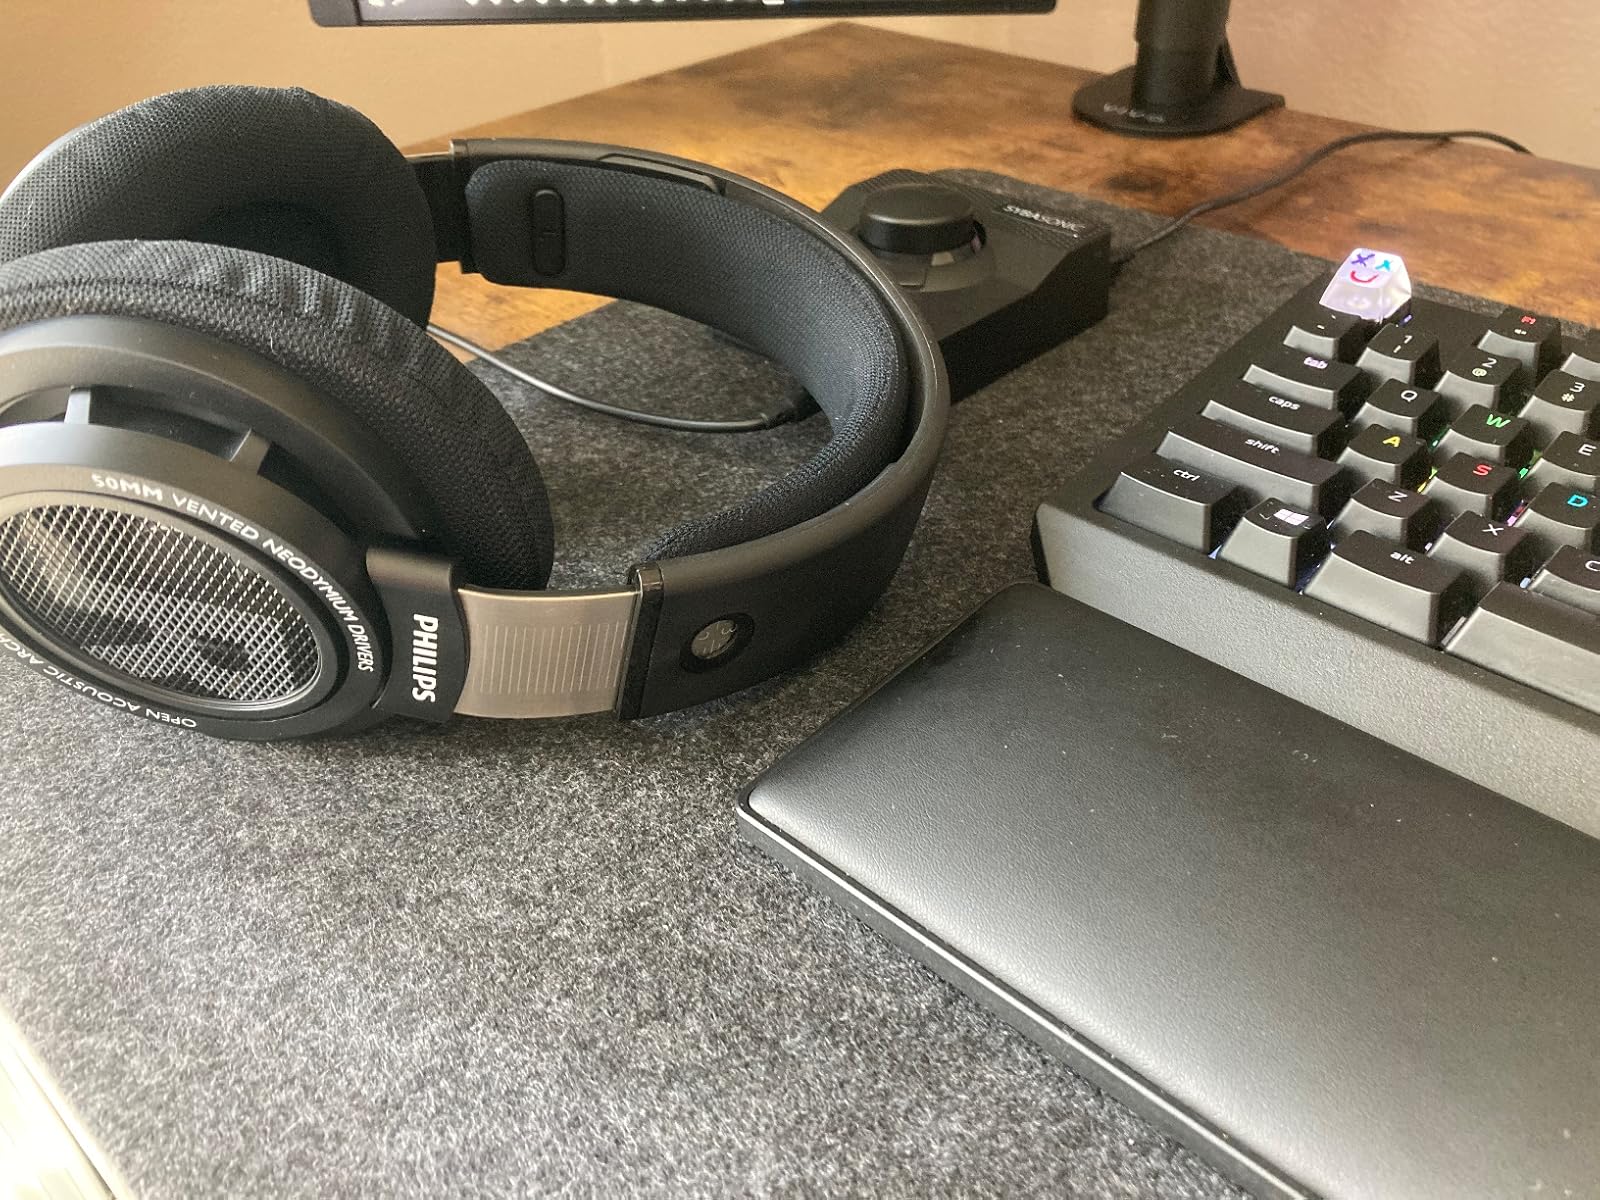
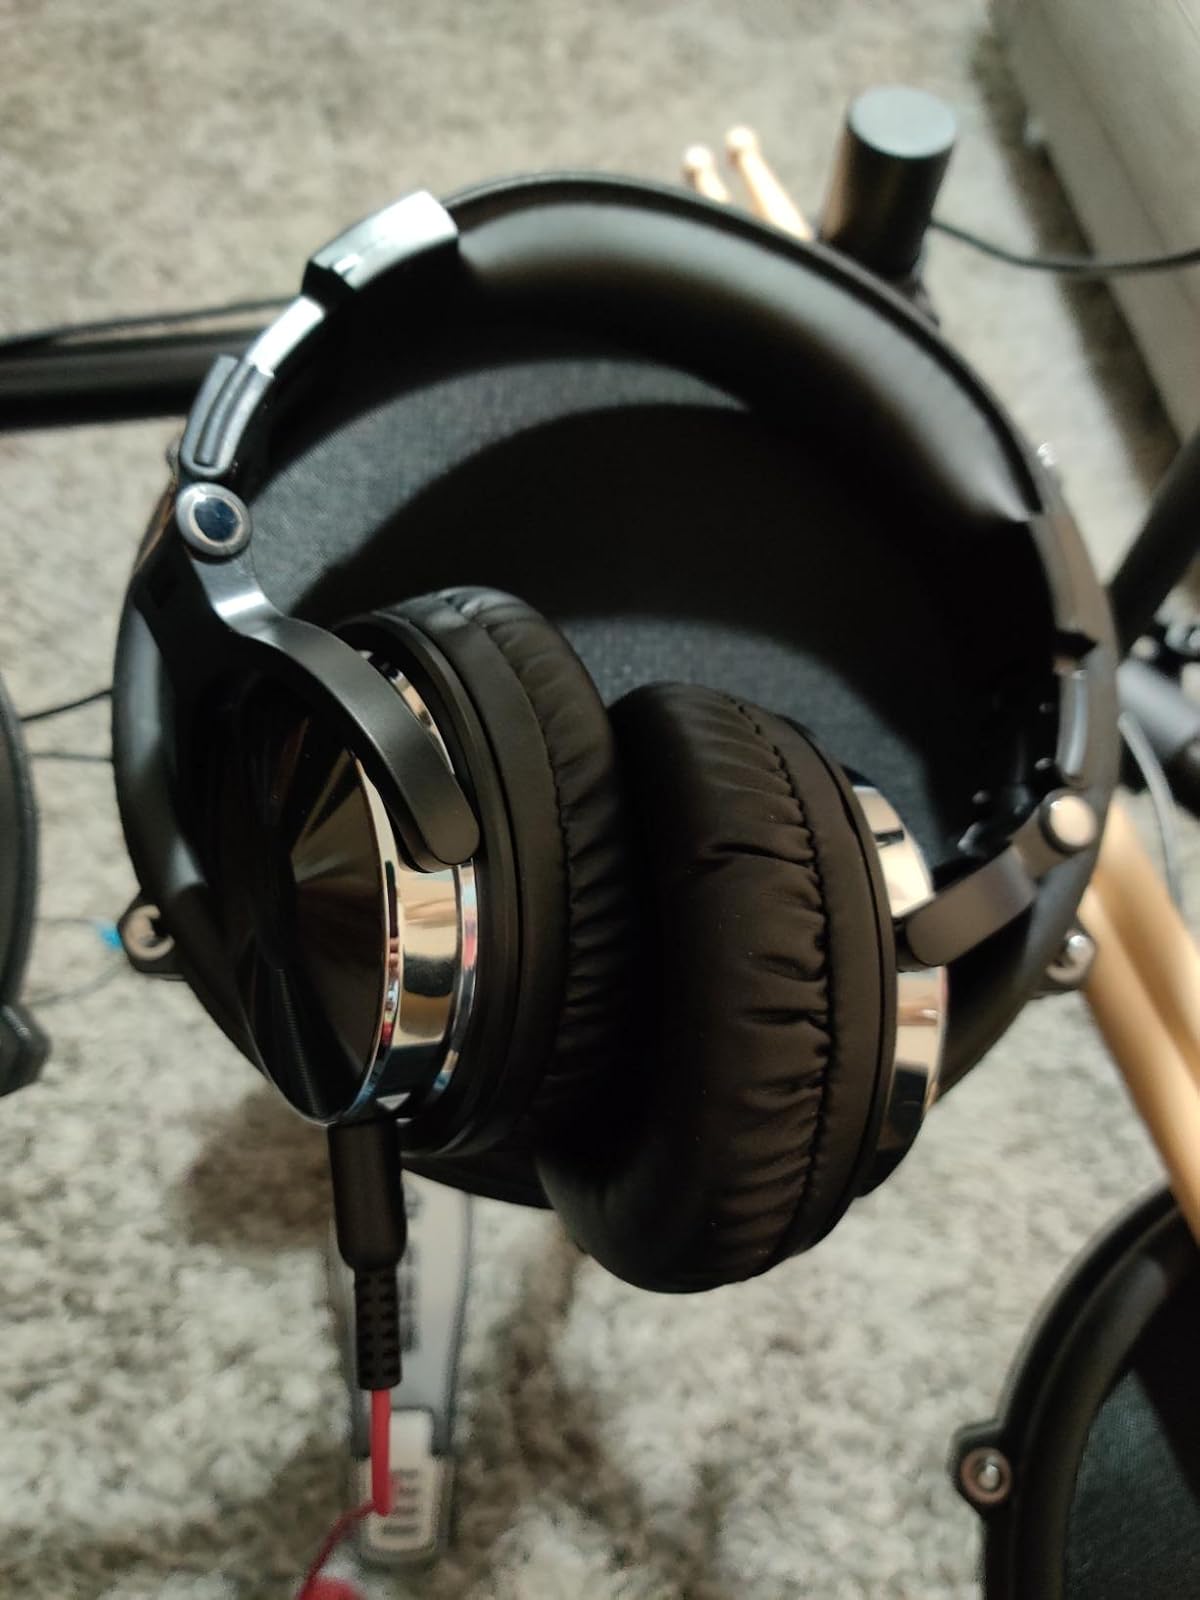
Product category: headphones
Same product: no